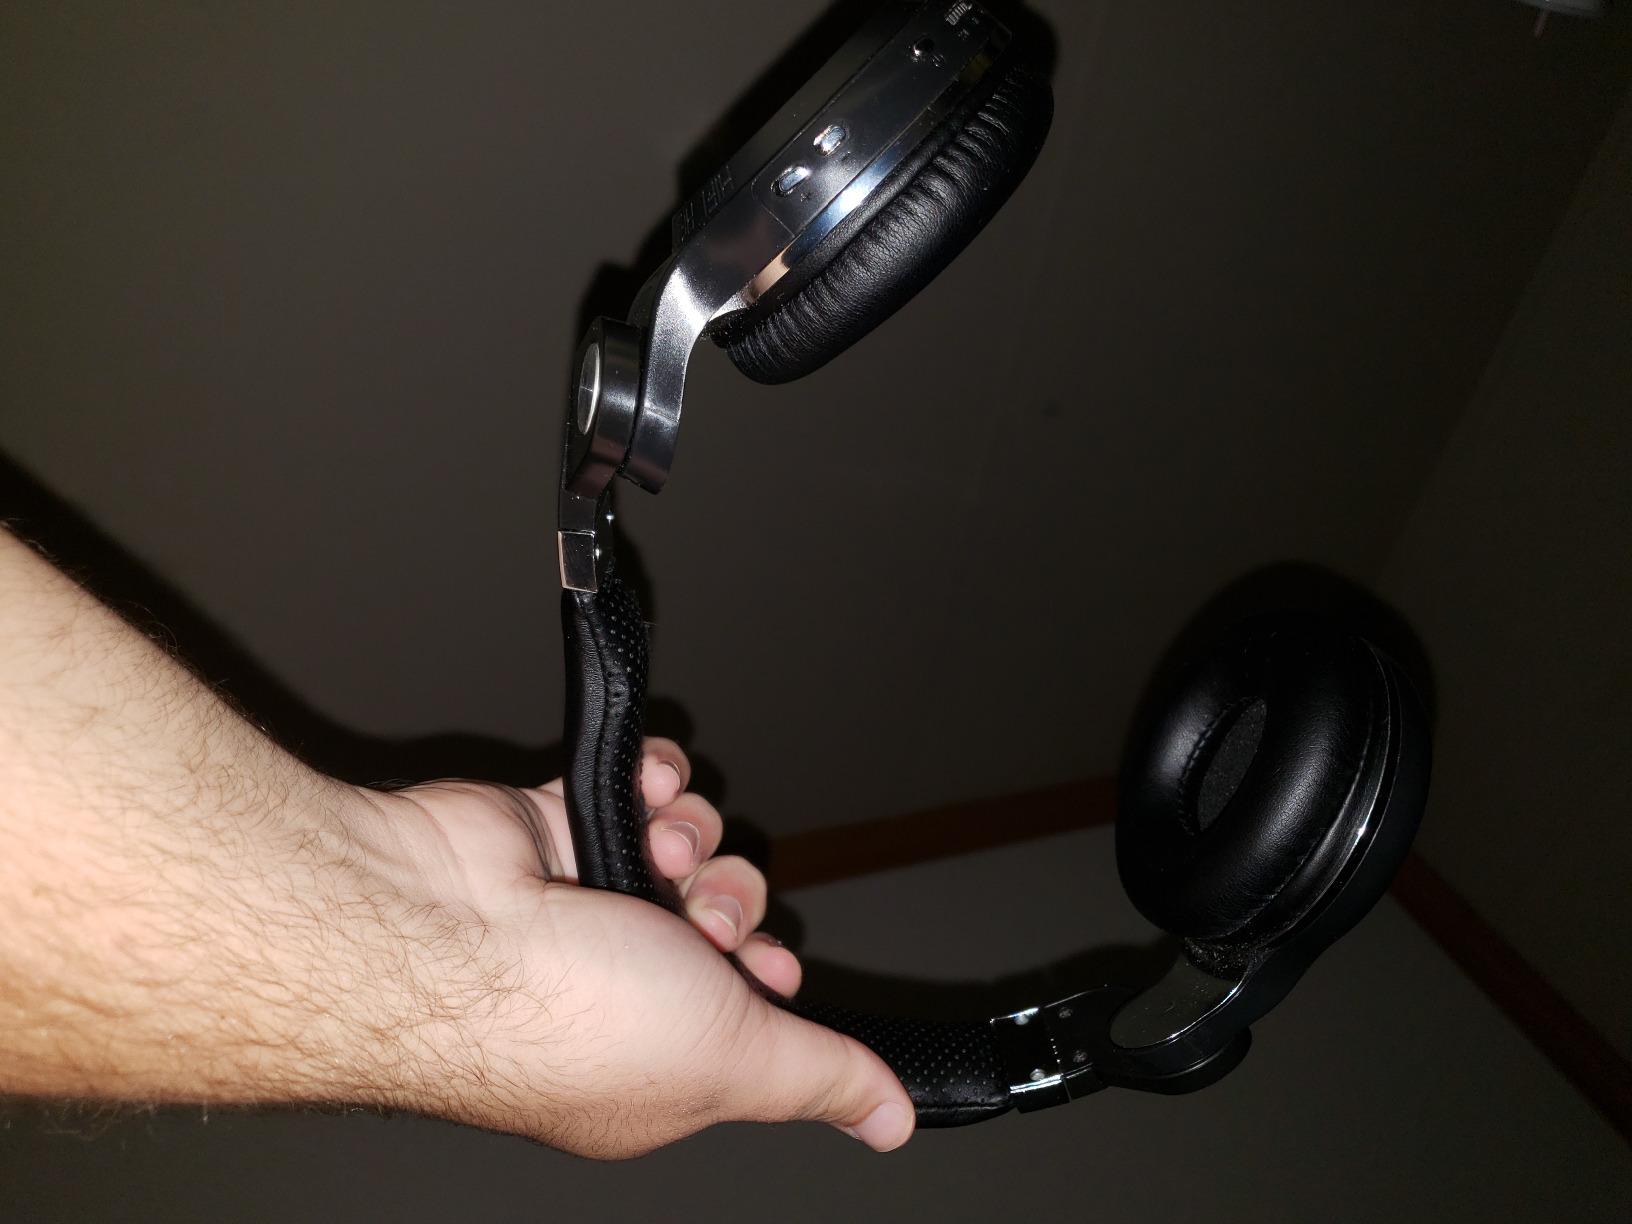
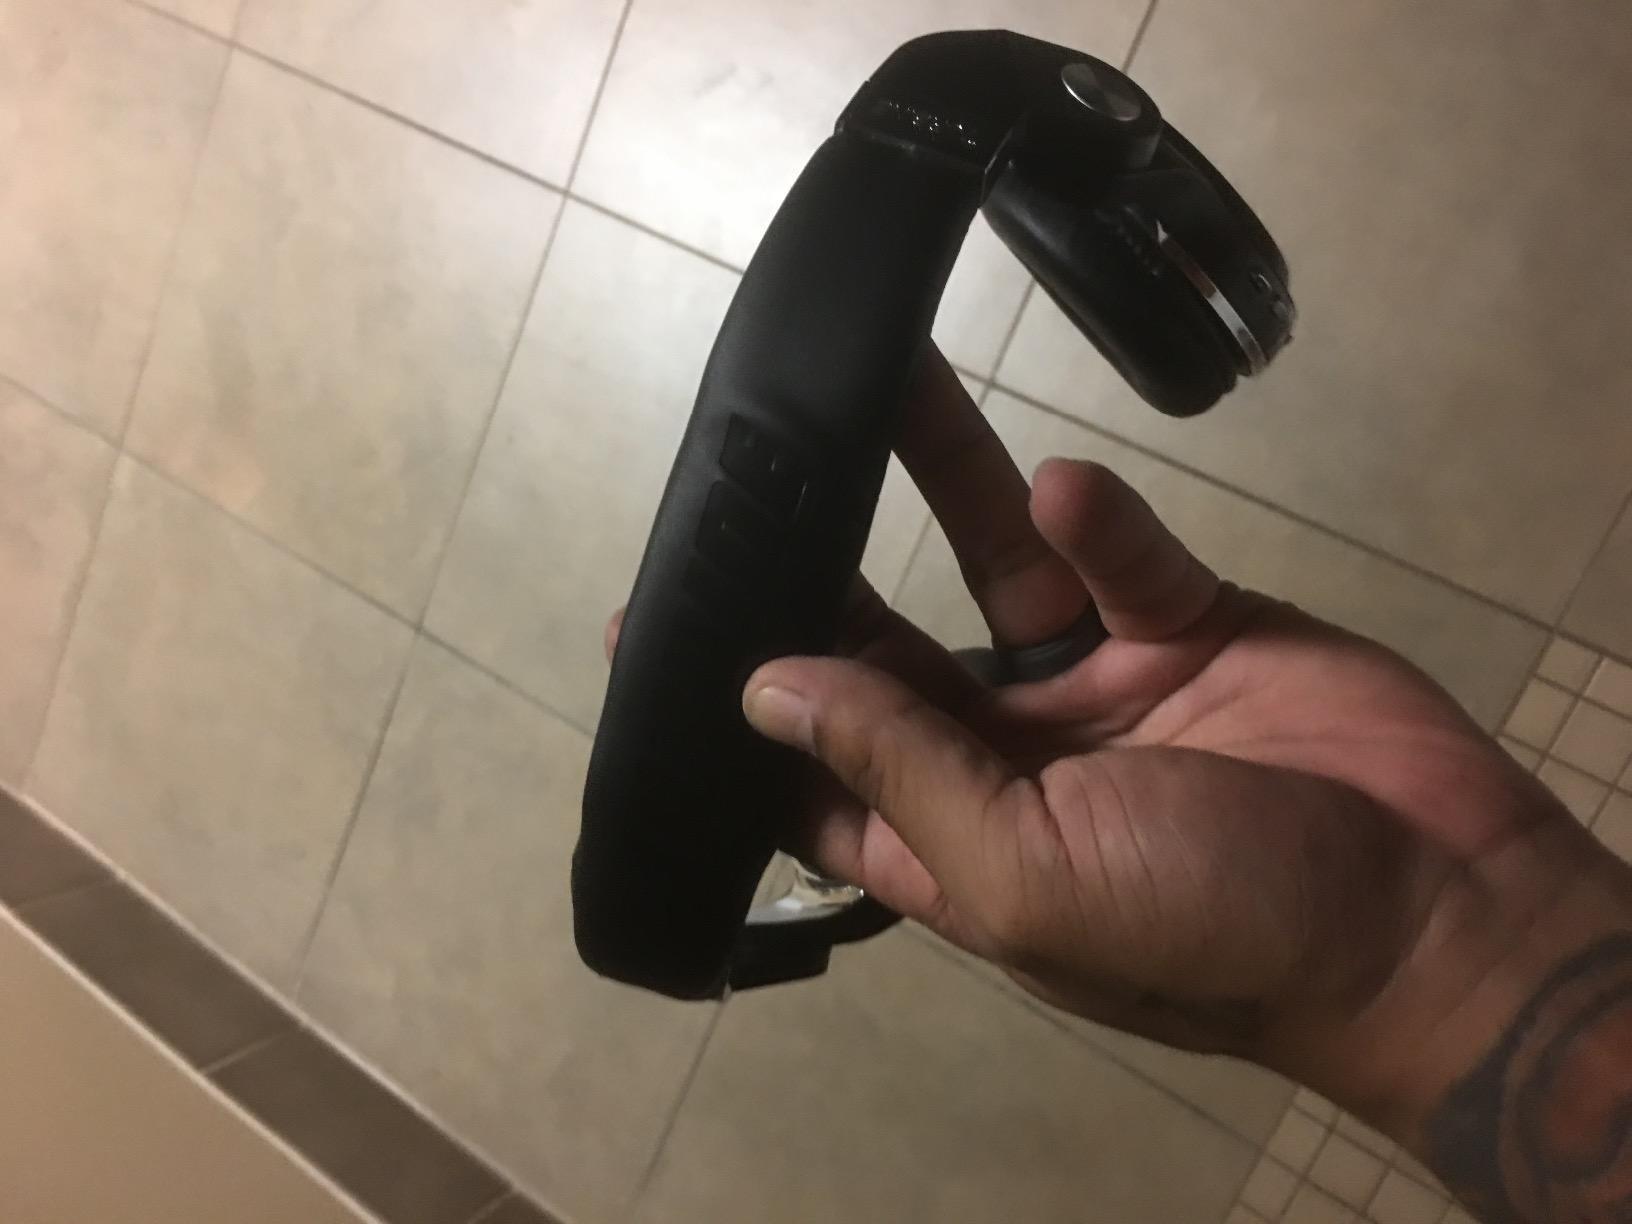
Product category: headphones
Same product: yes